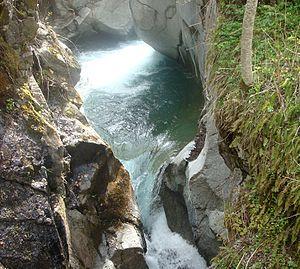
Les Oules du diable, une marmite vue de près.
Oule est la francisation du nom commun occitan ola, prononcé oul, signifiant « marmite dépourvue d'anses », ou « chaudron », du latin olla < aulla < aulŭla « marmite ». Ce terme, comme son équivalent français « marmite », est couramment utilisé dans tout le midi de la France pour désigner des trous d'eau ou des excavations de forme circulaire formés par l'érosion dans des torrents ou d'anciens cours d'eau. Par extension, il désigne les cours d'eau sur lesquels ils se trouvent, ou les villages auprès desquels où on les trouve.